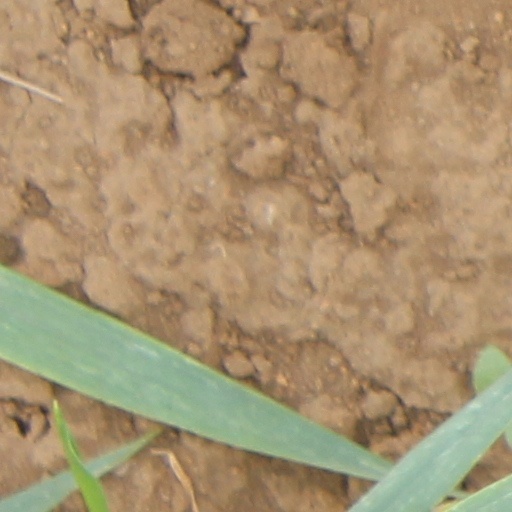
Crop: wheat